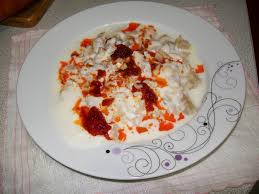
Yemek: manti